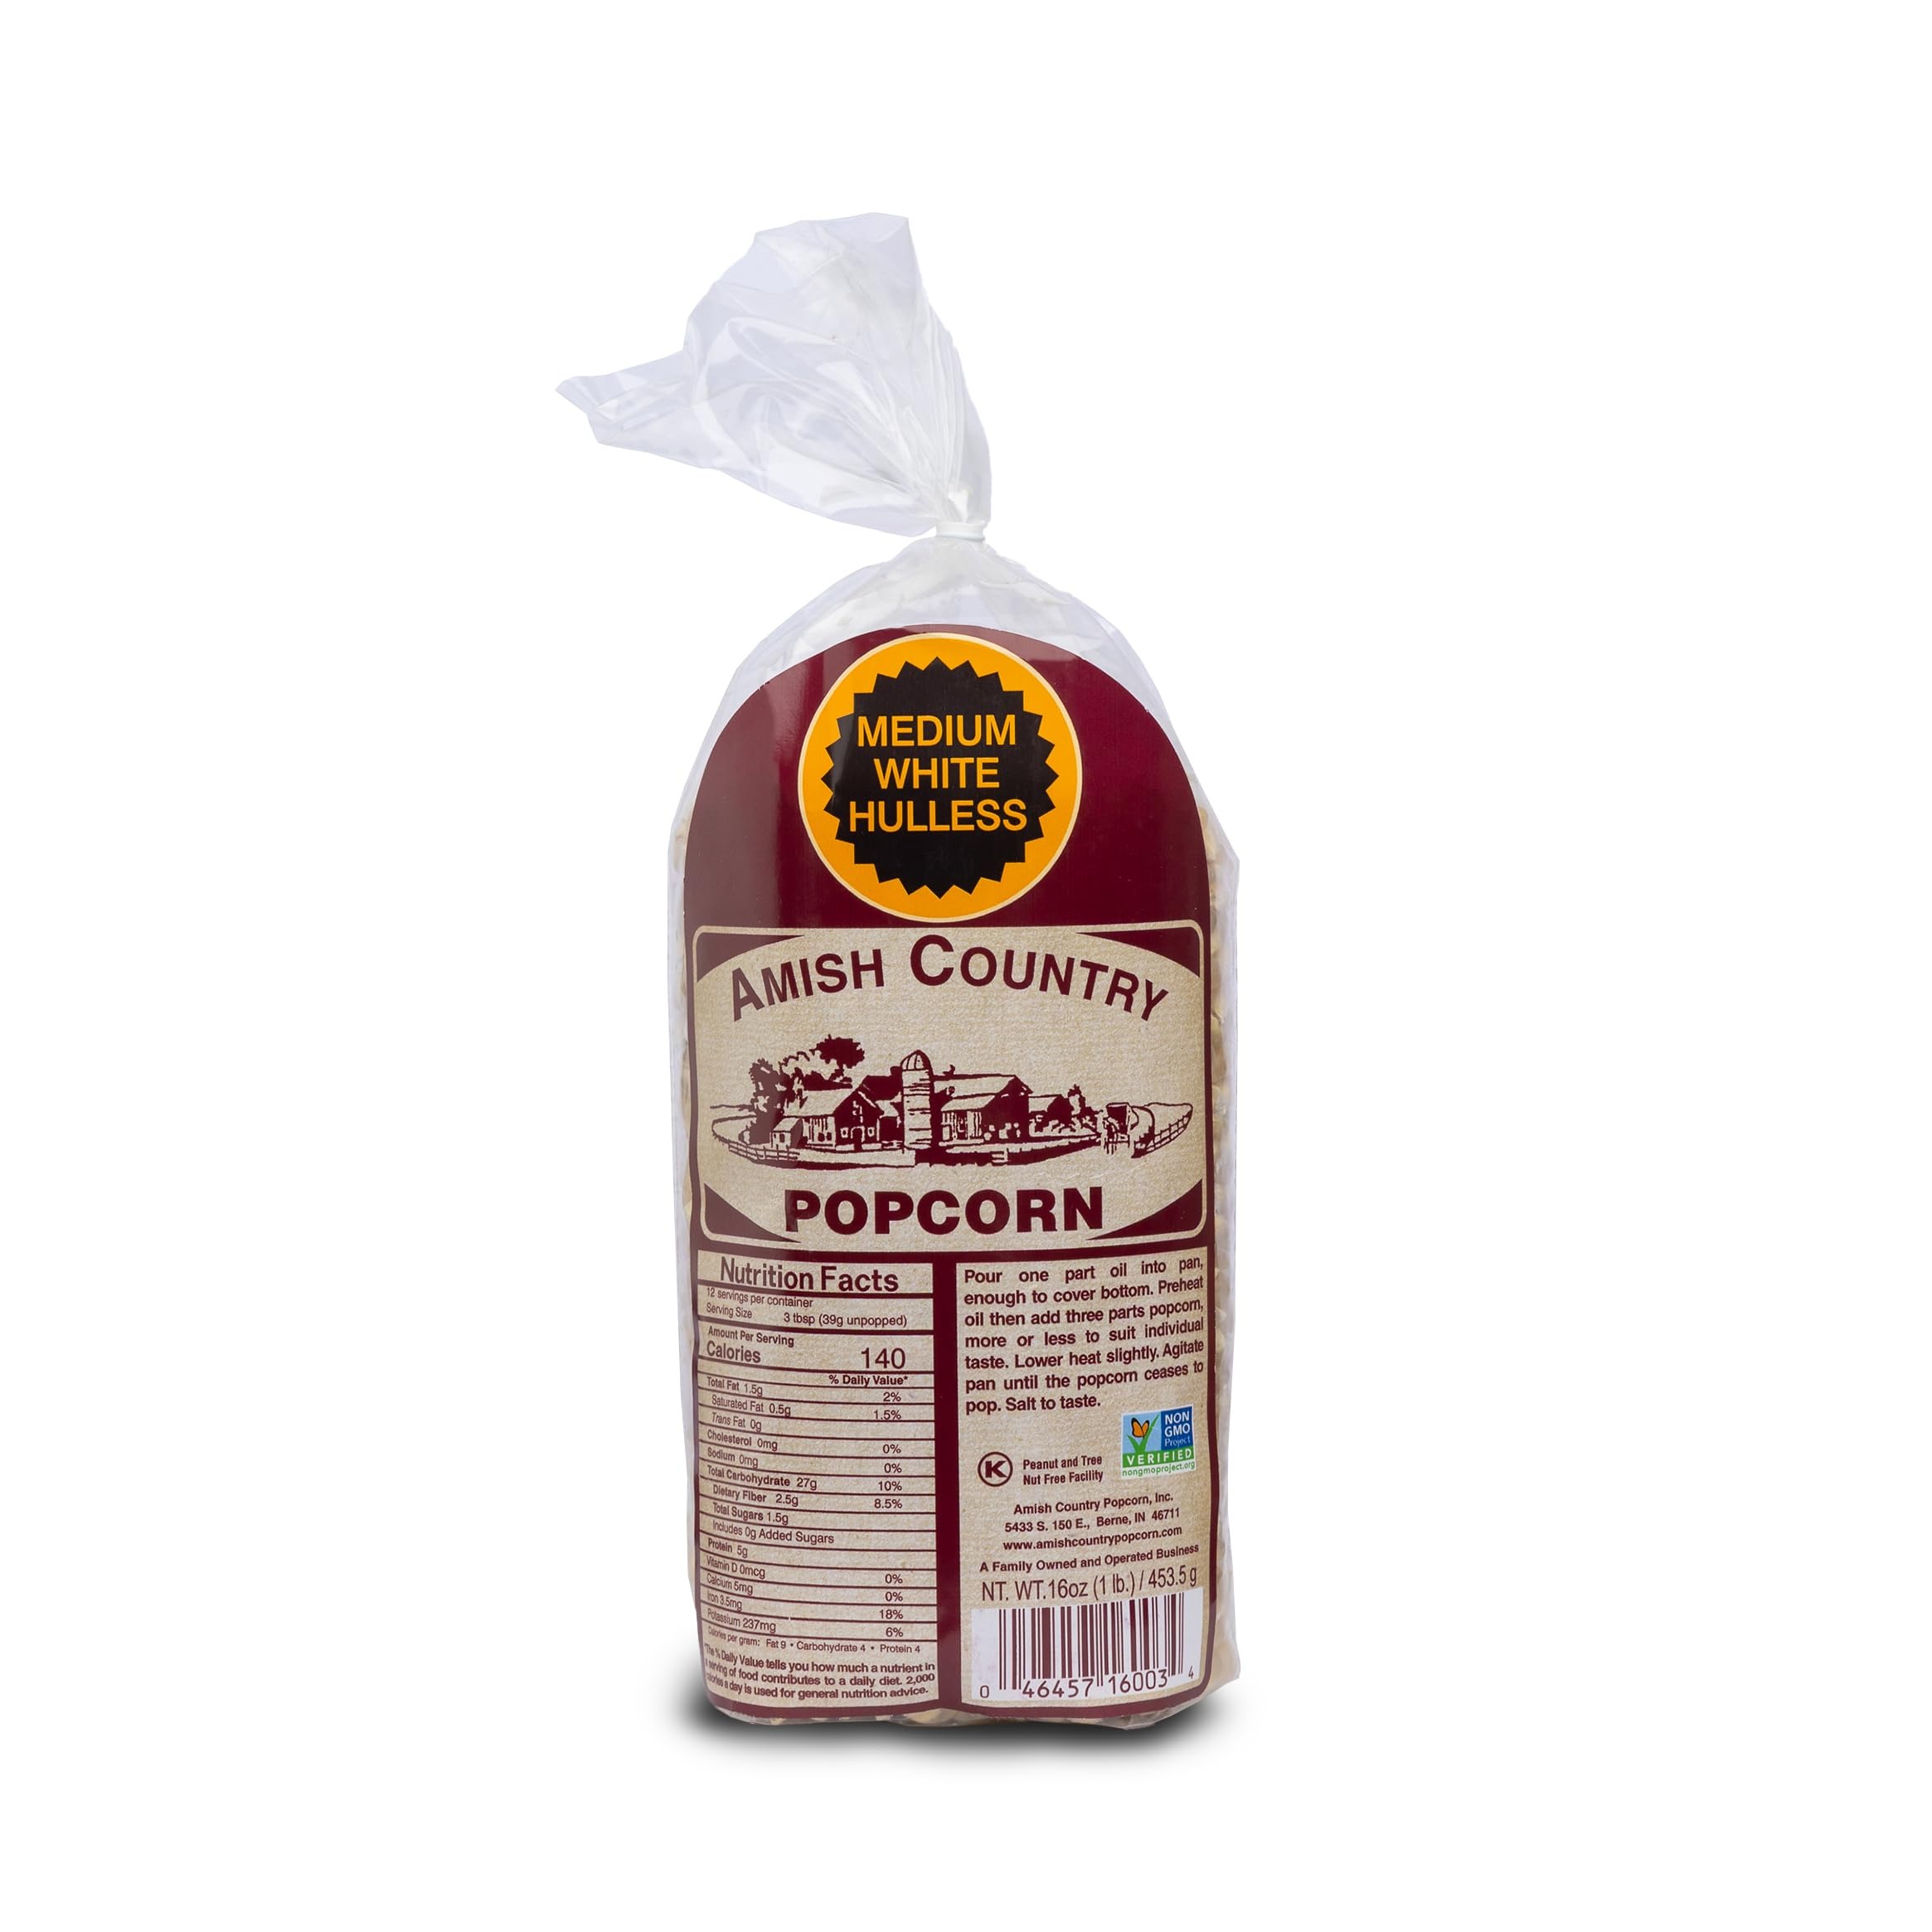
Item Name: Amish Country Popcorn | 1 lbs Bag | Medium White Popcorn Kernels | Old Fashioned, Non-GMO and Gluten Free (Medium White - 1 lbs Bag)
Bullet Point 1: 1 LB BAG OF POPCORN KERNELS - This delicious, gourmet popcorn is made in the heart of Amish country.
Bullet Point 2: STORING YOUR POPCORN - For long-term storage, we recommend keeping your popcorn in a resealable plastic or glass container in a cool, dry place. Any intense heat or high humidity can drastically shorten the shelf life of popcorn, as with all grains.
Bullet Point 3: NON-GMO & GLUTEN FREE - With our products being Non-GMO and Gluten Free, you can eat this popcorn with peace of mind!
Bullet Point 4: LOW CALORIE - Not only is our Popcorn low calorie, but it is delicious and healthy as well!
Bullet Point 5: TREE NUT & PEANUT FREE - You don't have to worry about nut allergies with Amish Country Popcorn products. You can grab a bag, pop it, and you're ready to enjoy the deliciousness.
Product Description: Amish Country Popcorn produces over 13 varieties of popcorn that are home grown in the rolling cornfields of Berne, Indiana. All of of our popcorn is non-GMO, gluten and preservative free. At Amish Country Popcorn, we are committed to keeping popcorn simple and natural.
Value: 16.0
Unit: Ounce

Price: 11.99